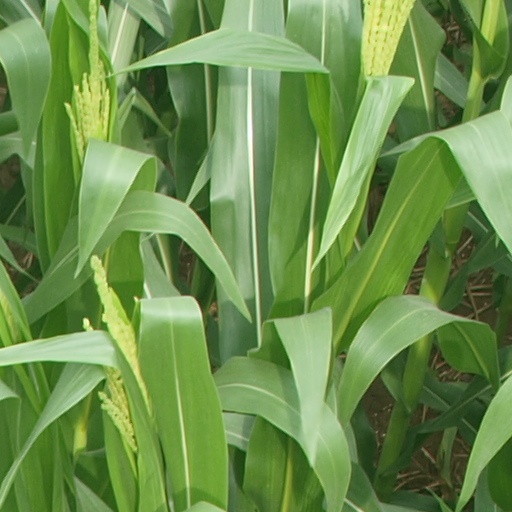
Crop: maize; corn